Colorado Memory Systems

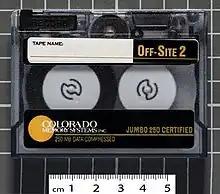
A Jumbo-branded quarter-inch cartridge (QIC) by Colorado Memory Systems

Colorado Memory Systems, Inc., was founded by William "Bill" Beierwaltes in Loveland, Colorado, in 1985, as a division of Colorado Time Systems, another Loveland-based company that he had previously founded in 1972. Whereas Colorado Time Systems focused on computerized timekeeping displays for athletics while also selling a broad range of other products, Beierwaltes founded Colorado Memory Systems chiefly to focus on data storage products for the burgeoning personal computer industry of the 1980s. Before founding Colorado Time Systems in 1972, Beierwaltes was a product manager for Hewlett-Packard from 1964 to 1974, working on the development and marketing for HP's electronic measuring equipment, especially their line of voltmeters.